HMAS Otway (S 59)

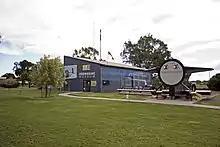
"Otway"s stern section on display next to the Holbrook Submarine Museum; both located near "Otway"s landlocked location

HMAS "Otway" paid off on 17 February 1994. The submarine's fin was donated to the town of Holbrook, New South Wales, an inland community with strong ties to submarines since World War I, when the town was renamed after British submariner and Victoria Cross recipient Norman Douglas Holbrook. The community decided to tender for the purchase of the rest of the submarine, but despite fundraising efforts and a large donation from Holbrook's widow, the town did not win the tender. The submarine was sold to Sims Metal for scrapping in November 1995. Undeterred, the working group created for the tendering process instead used the money raised to buy the upper section of the casing - everything above the waterline when surfaced - plus the submarine's tail section, from Sims Metal.